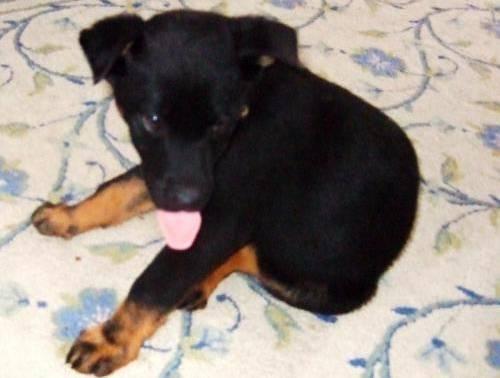
dog